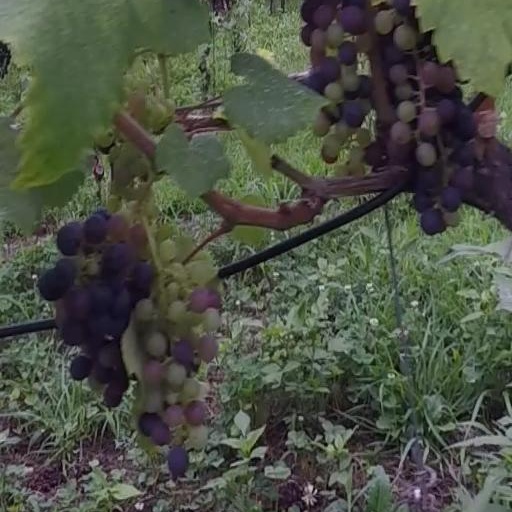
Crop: grape